Postage stamps and postal history of Grenada

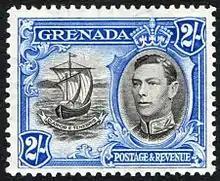
A 1938 stamp depicting the seal of the colony

The seal of the colony featuring La Concepción with the motto "CLARIOR E TENEBRIS" (Even clearer in the darkness) was depicted in the 1906 issue and later issues in 1934, 1938, 1951, and 1953.